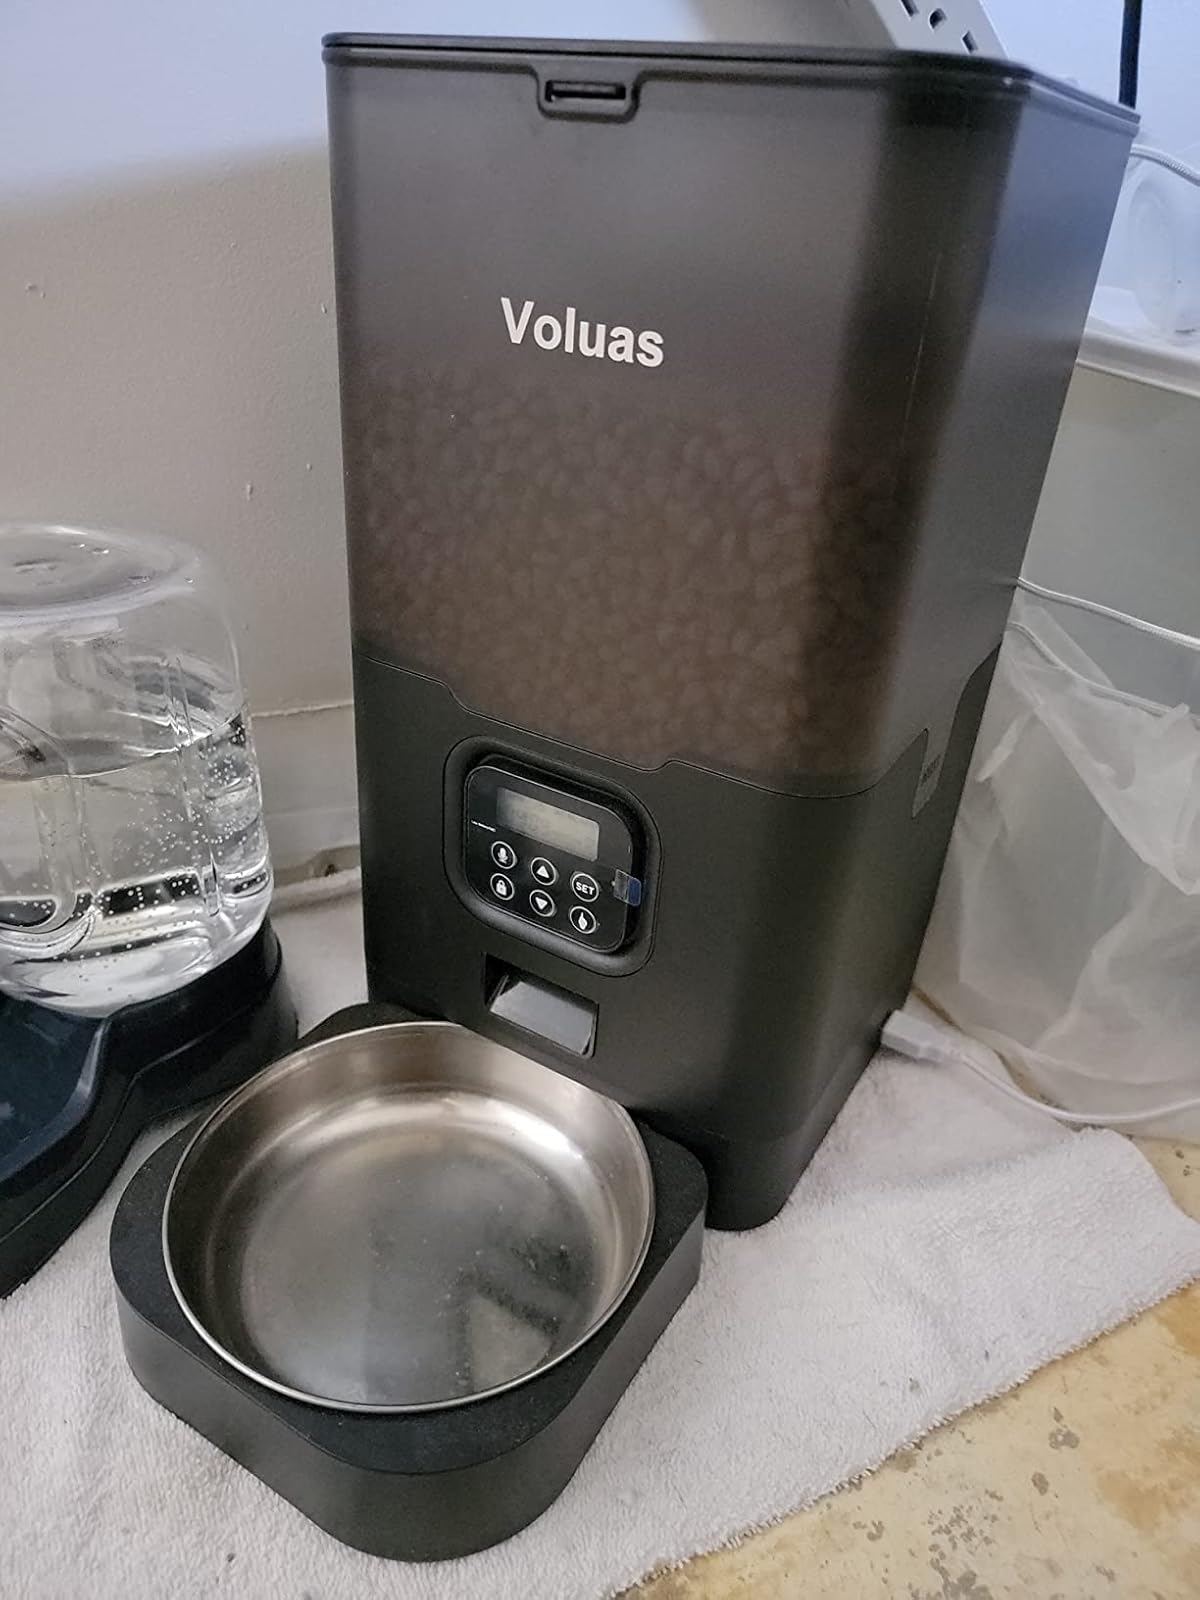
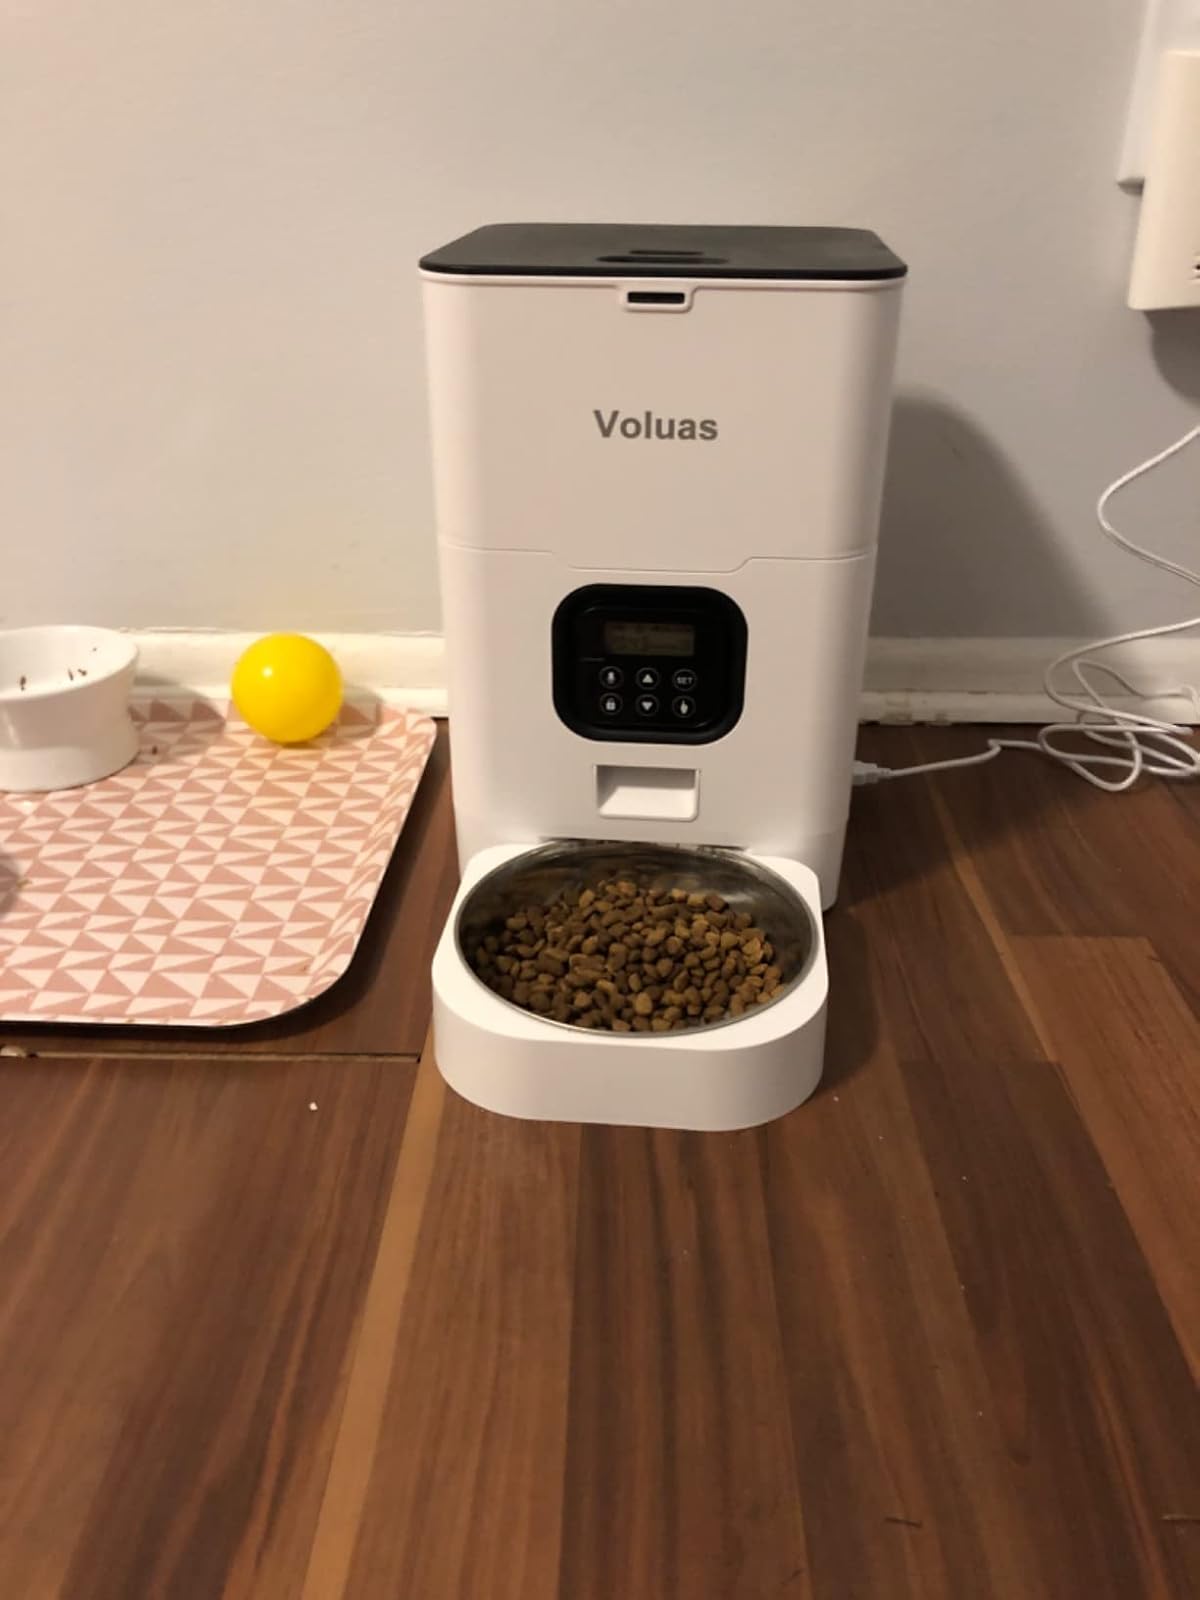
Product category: items_feeder
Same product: no